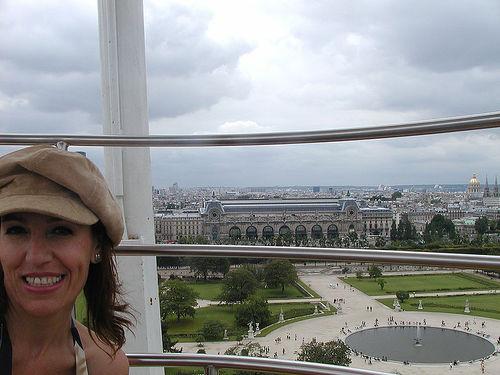
Weather: cloudy or overcast